Bilbo's Last Song

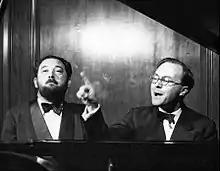
Donald Swann (right) in revue with Michael Flanders on Broadway in 1959

The first composer to set "Bilbo's Last Song" to music was Tolkien's fan and friend Donald Swann, who had earlier set six of Tolkien's other poems for their 1967 song-book "The Road Goes Ever On". Swann wrote about "Bilbo's Last Song" in his autobiography. "The lyric was handed to me at Tolkien's funeral by his dedicated secretary, Joy Hill, who is a close friend and neighbour of mine in Battersea. I was stirred up that day and went off and wrote a tune for it, to be sung as a duet, although I often perform it solo... The tune is based on a song from the Isle of Man ... [and] also resembles a Cephallonian Greek melody." Swann's setting of the poemhis favourite among his Tolkien compositionswas added to "The Road Goes Ever On" for its second (1978) and third (2002) editions. The latter included a CD on which Swann performed his song with William Elvin and Clive McCrombie. The song was also recorded on Swann's album "Alphabetaphon" (1990) and John Amis's album "Amiscellany" (2002)